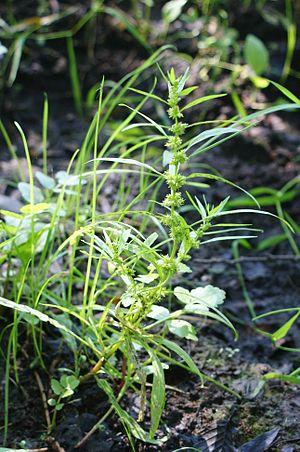
Cette liste de Tracheophyta de Bosnie-Herzégovine, ainsi que d’espèces introduites est un aperçu incomplet d’espèces de mousses, de fougères, de gymnospermes et d’angiospermes citées dans la littérature disponible en langues bosniaque, croate, serbe et serbo-croate. Cet aperçu n’inclue pas des espèces cultivées ni celles occasionnellement introduites.